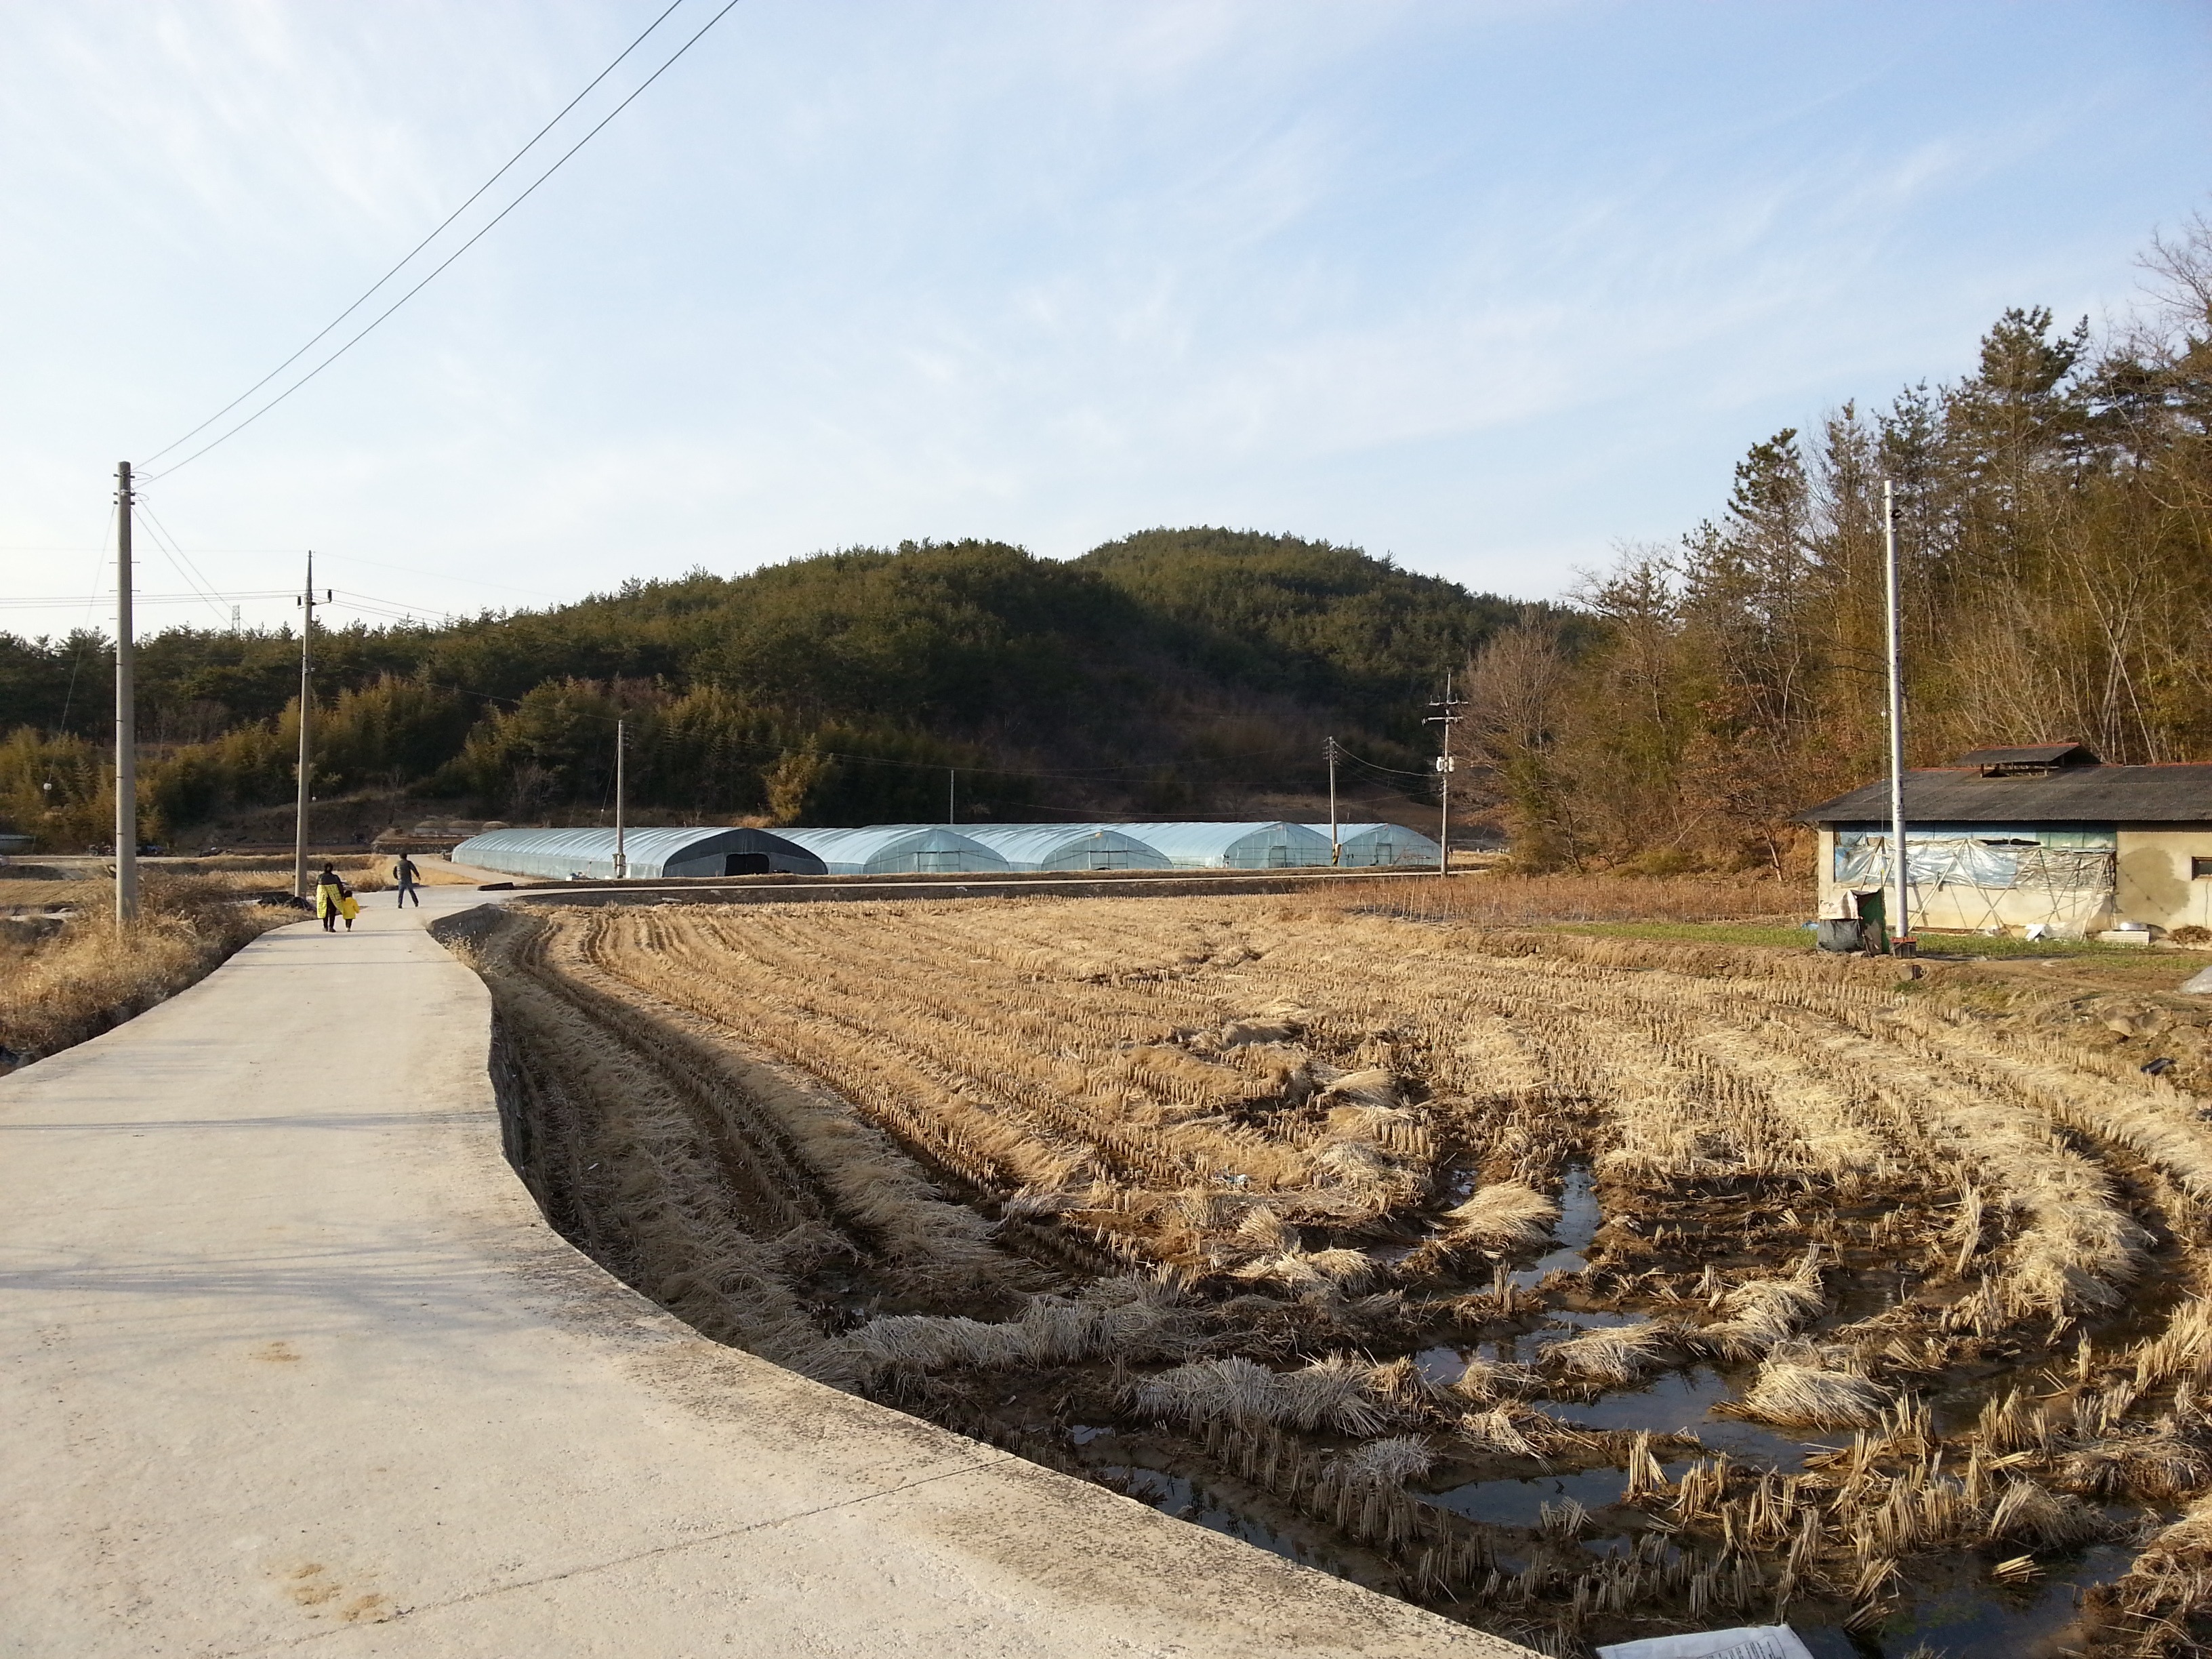
winter, road, river, walkway, rural, reservoir, waterway, infrastructure, rural landscape, rice fields, plastic greenhouse